Campbell County, Wyoming

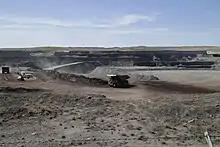
Eagle Butte coal mine north of Gillette

According to the U.S. Census Bureau, the county has an area of , of which is land and (9.6%) is water.